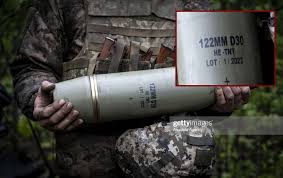
Label: D-30